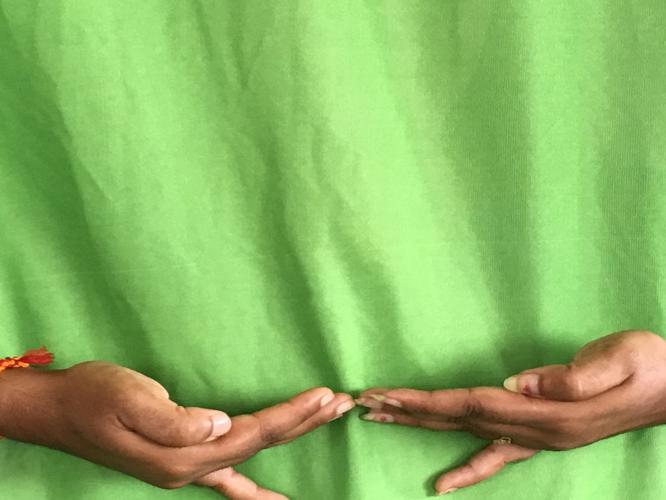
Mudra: Khatva
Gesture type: double_hand